Kongjiaying station

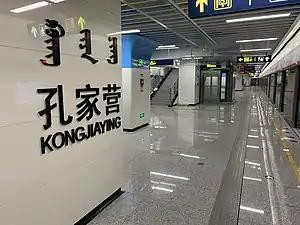
Kongjiaying Station (Line 1)

Kongjiaying Station is a station on Line 1 of the Hohhot Metro. It opened on 29 December 2019.